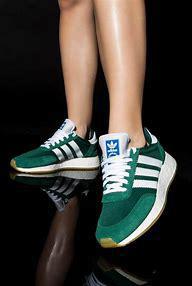
Brand: Adidas
Model: I 5923